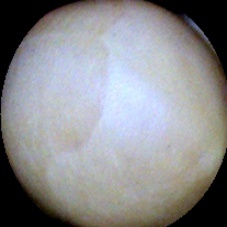
Label: Intact